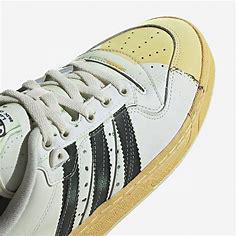
Brand: adidas
Model: originals Adidas Originals Rivalry